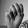
ASL letter: M